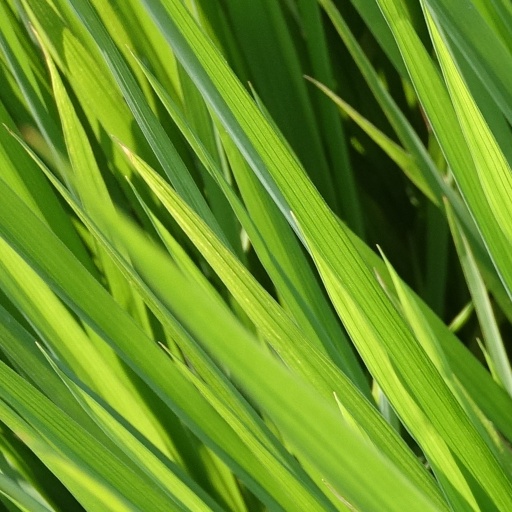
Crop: rice